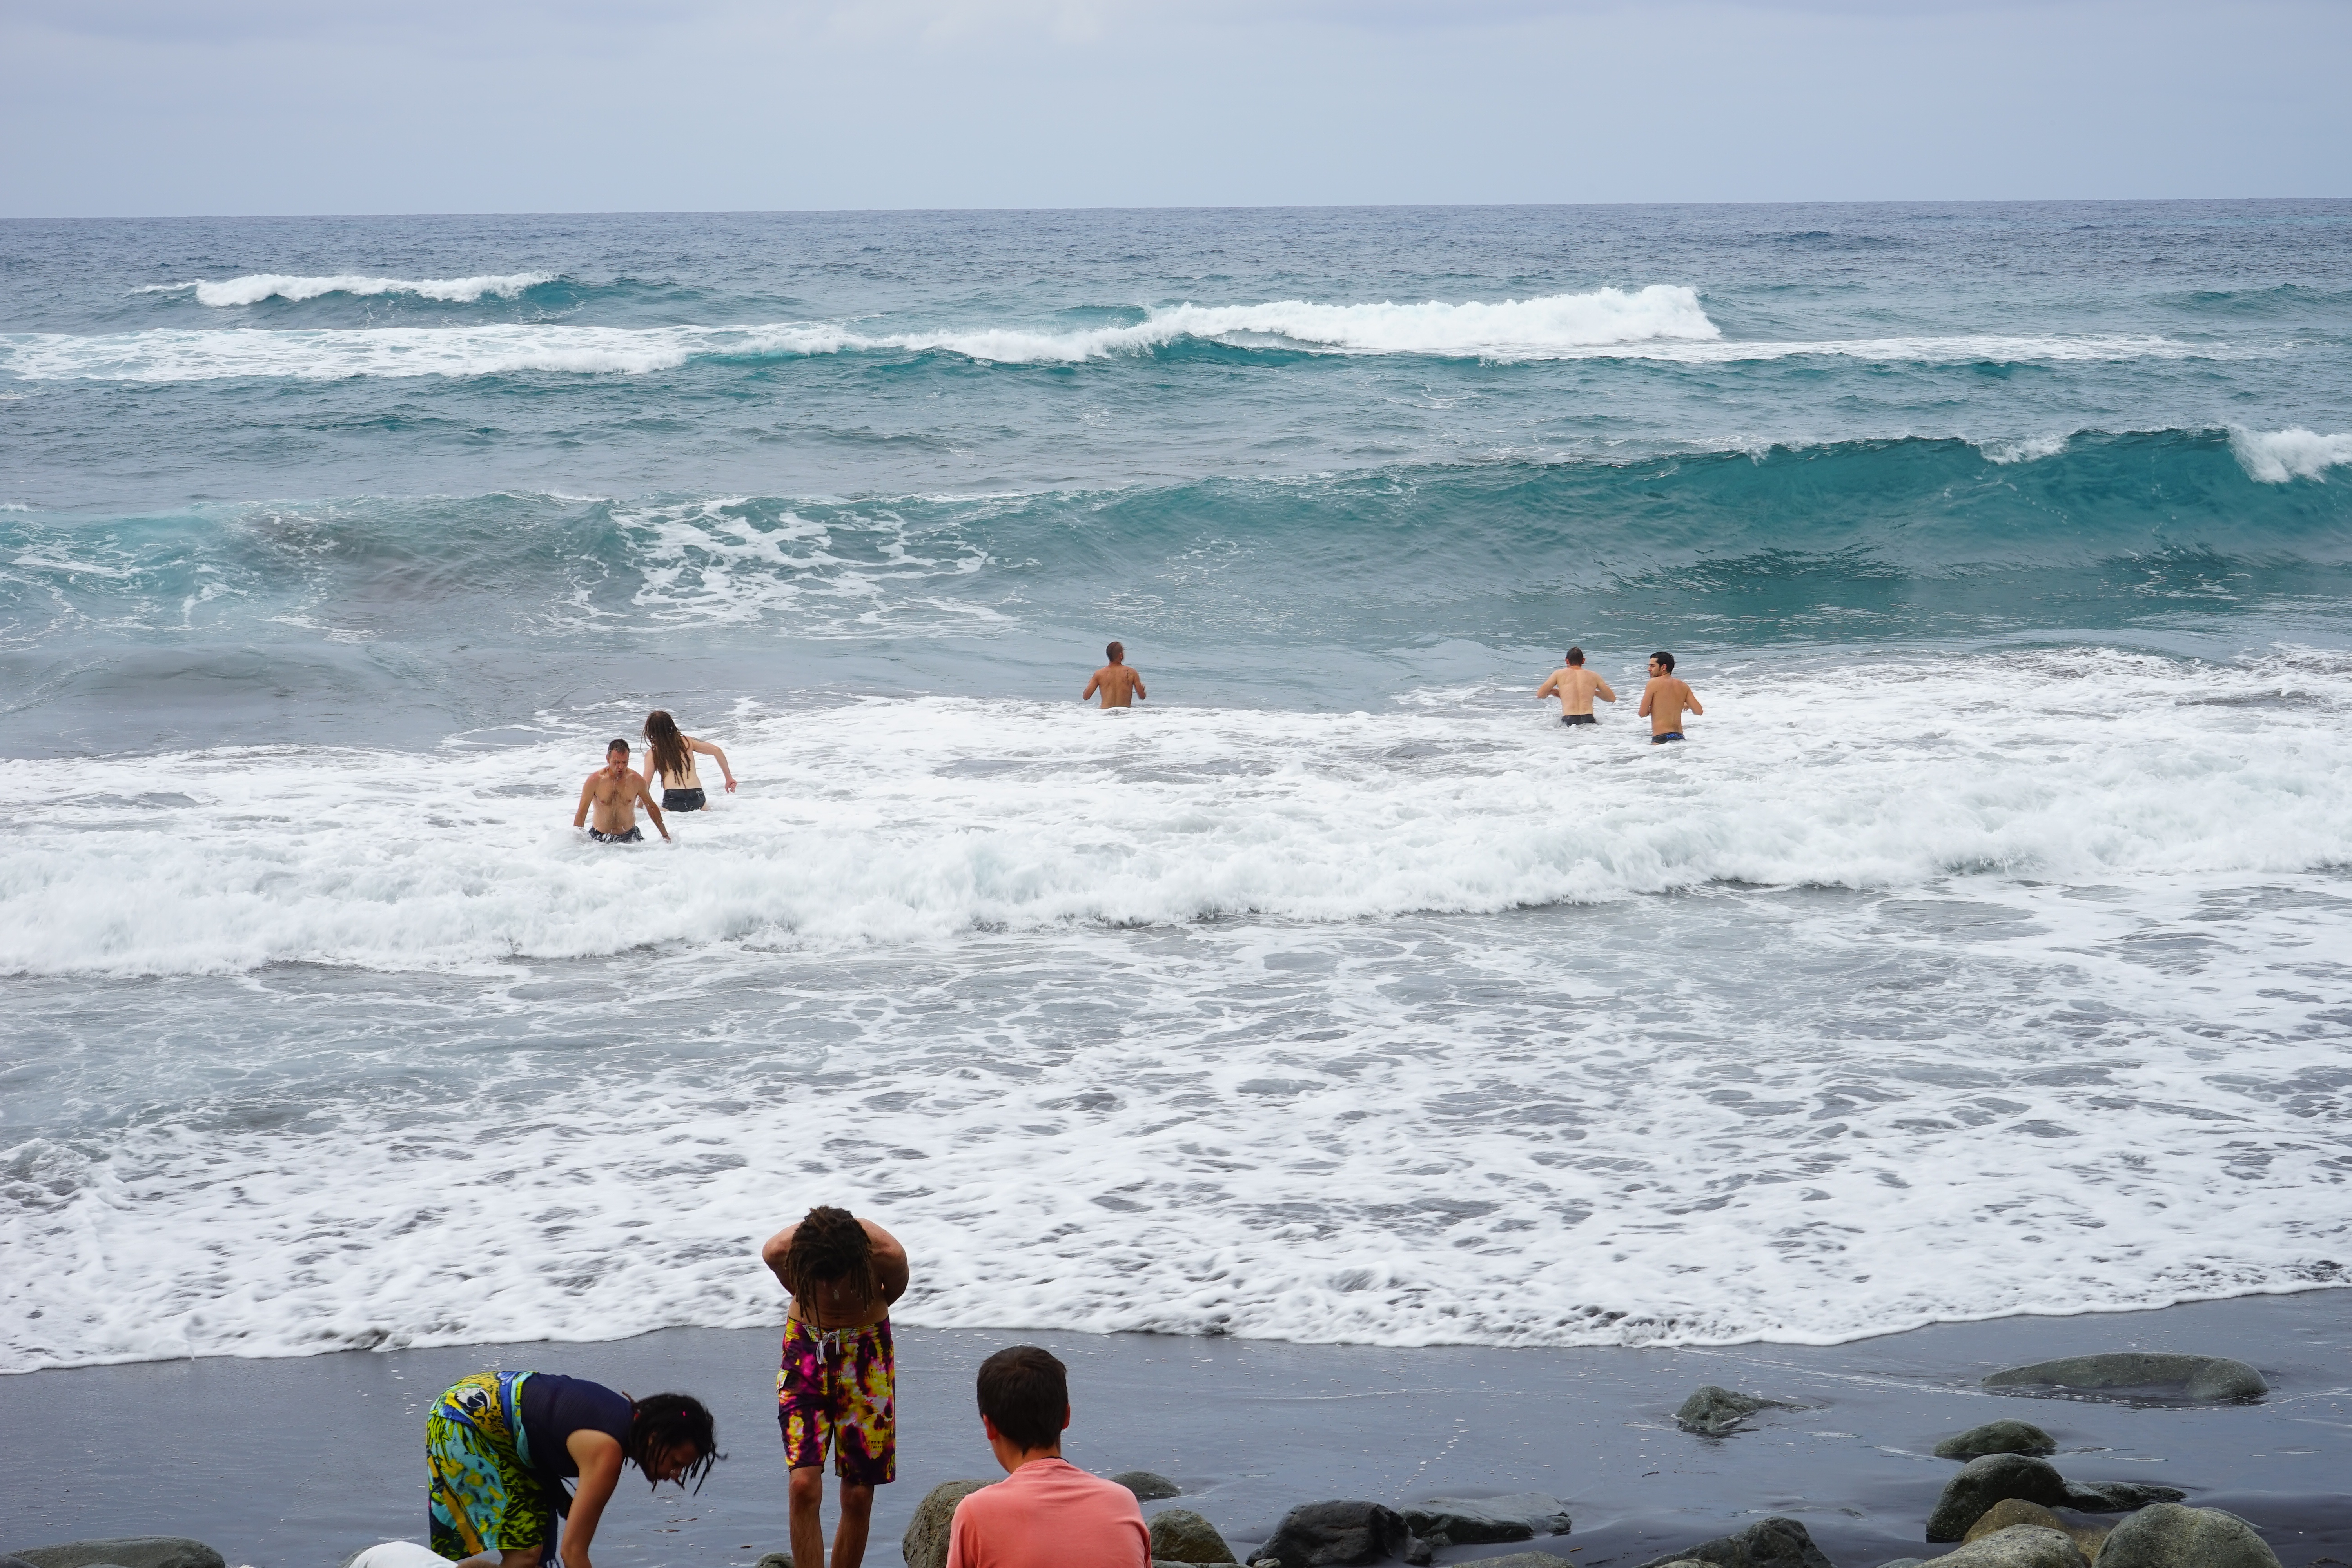
beach, sea, coast, water, sand, ocean, shore, wave, vacation, surfer, surfing, body of water, sports, tenerife, lava, cape, water sport, fun bathing, lava sand, north coast, wind wave, boardsport, surfing equipment and supplies, playa de alm ciga, almaciga, beach of alm ciga